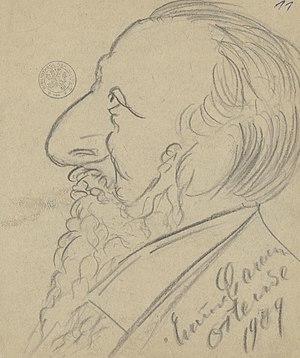
Émile Louis Victor Mathieu est professeur de musique et compositeur de musique classique belge.